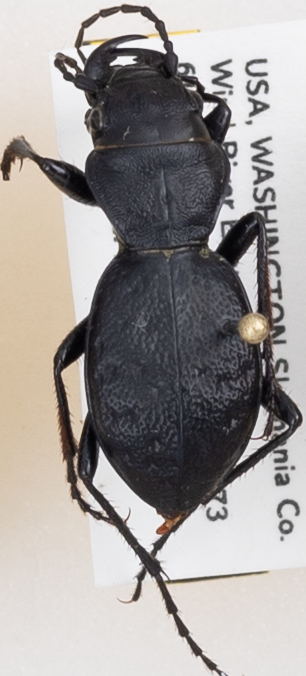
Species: Omus dejeanii
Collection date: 2019-06-18
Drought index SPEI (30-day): -0.932
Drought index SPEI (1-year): -2.09
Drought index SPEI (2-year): -2.09